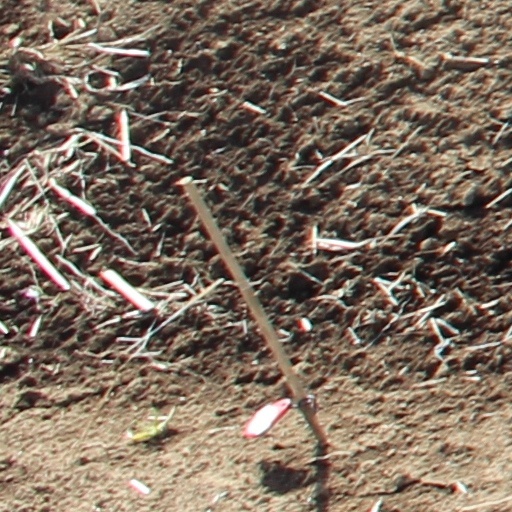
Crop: wheat